Grand Canyon Skywalk

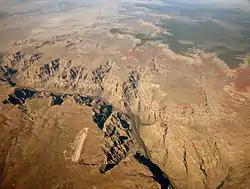
Aerial view: Grand Canyon West Airport at left center. Grand Canyon National Park lands (top), north of the Colorado River.

The Skywalk was assembled on top of the canyon wall in line with its final placement and moved into final position by a jack and roll rig. The Skywalk infrastructure itself weighs a little over without counterweights but including the tuned mass dampers, railing hardware, glass rails, glass deck and steel box beams. At the time of roll-out, the Skywalk weighed approximately 1.6 million pounds (730,000 kg). The process was completed in two days.